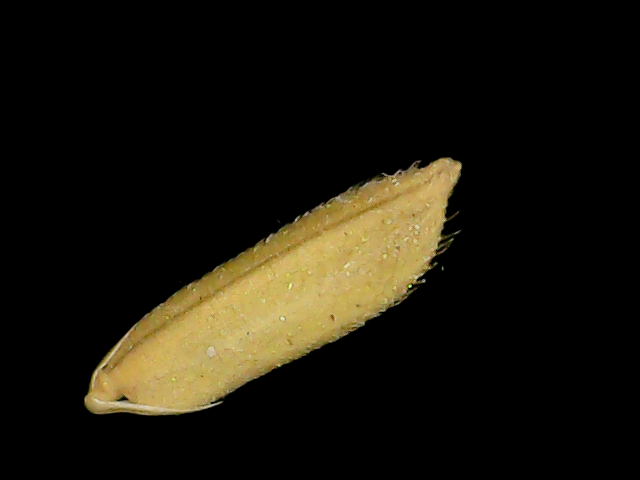
Rice variety: Binadhan17